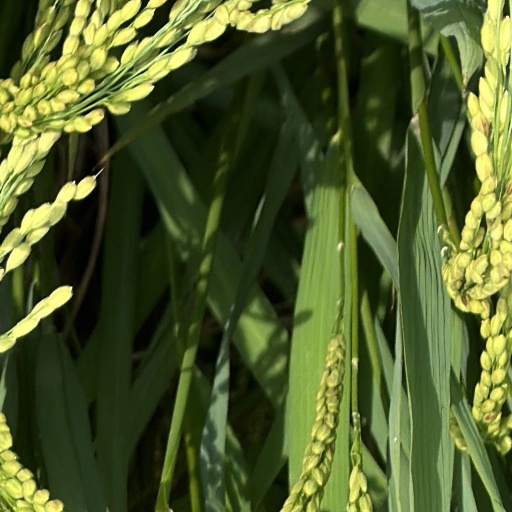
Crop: rice